Alexander Crawford Lamb

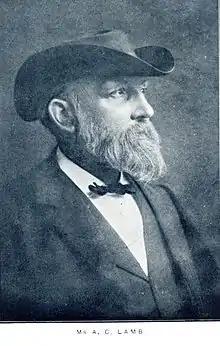
From John Maclauchlan, "A Brief Guide to the "Old Dundee" Historical Collection", facing p.16.

Alexander Crawford Lamb (21 February 1843 – 29 April 1897) was a Scottish hotelier, art collector, antiquarian and writer. He amassed a considerable collection of paintings, literary works, china, furniture antiquities and other ephemera and memorabilia. His most notable literary achievement was the publication of a massive volume entitled "Dundee: its Quaint and Historic Buildings" (1895).